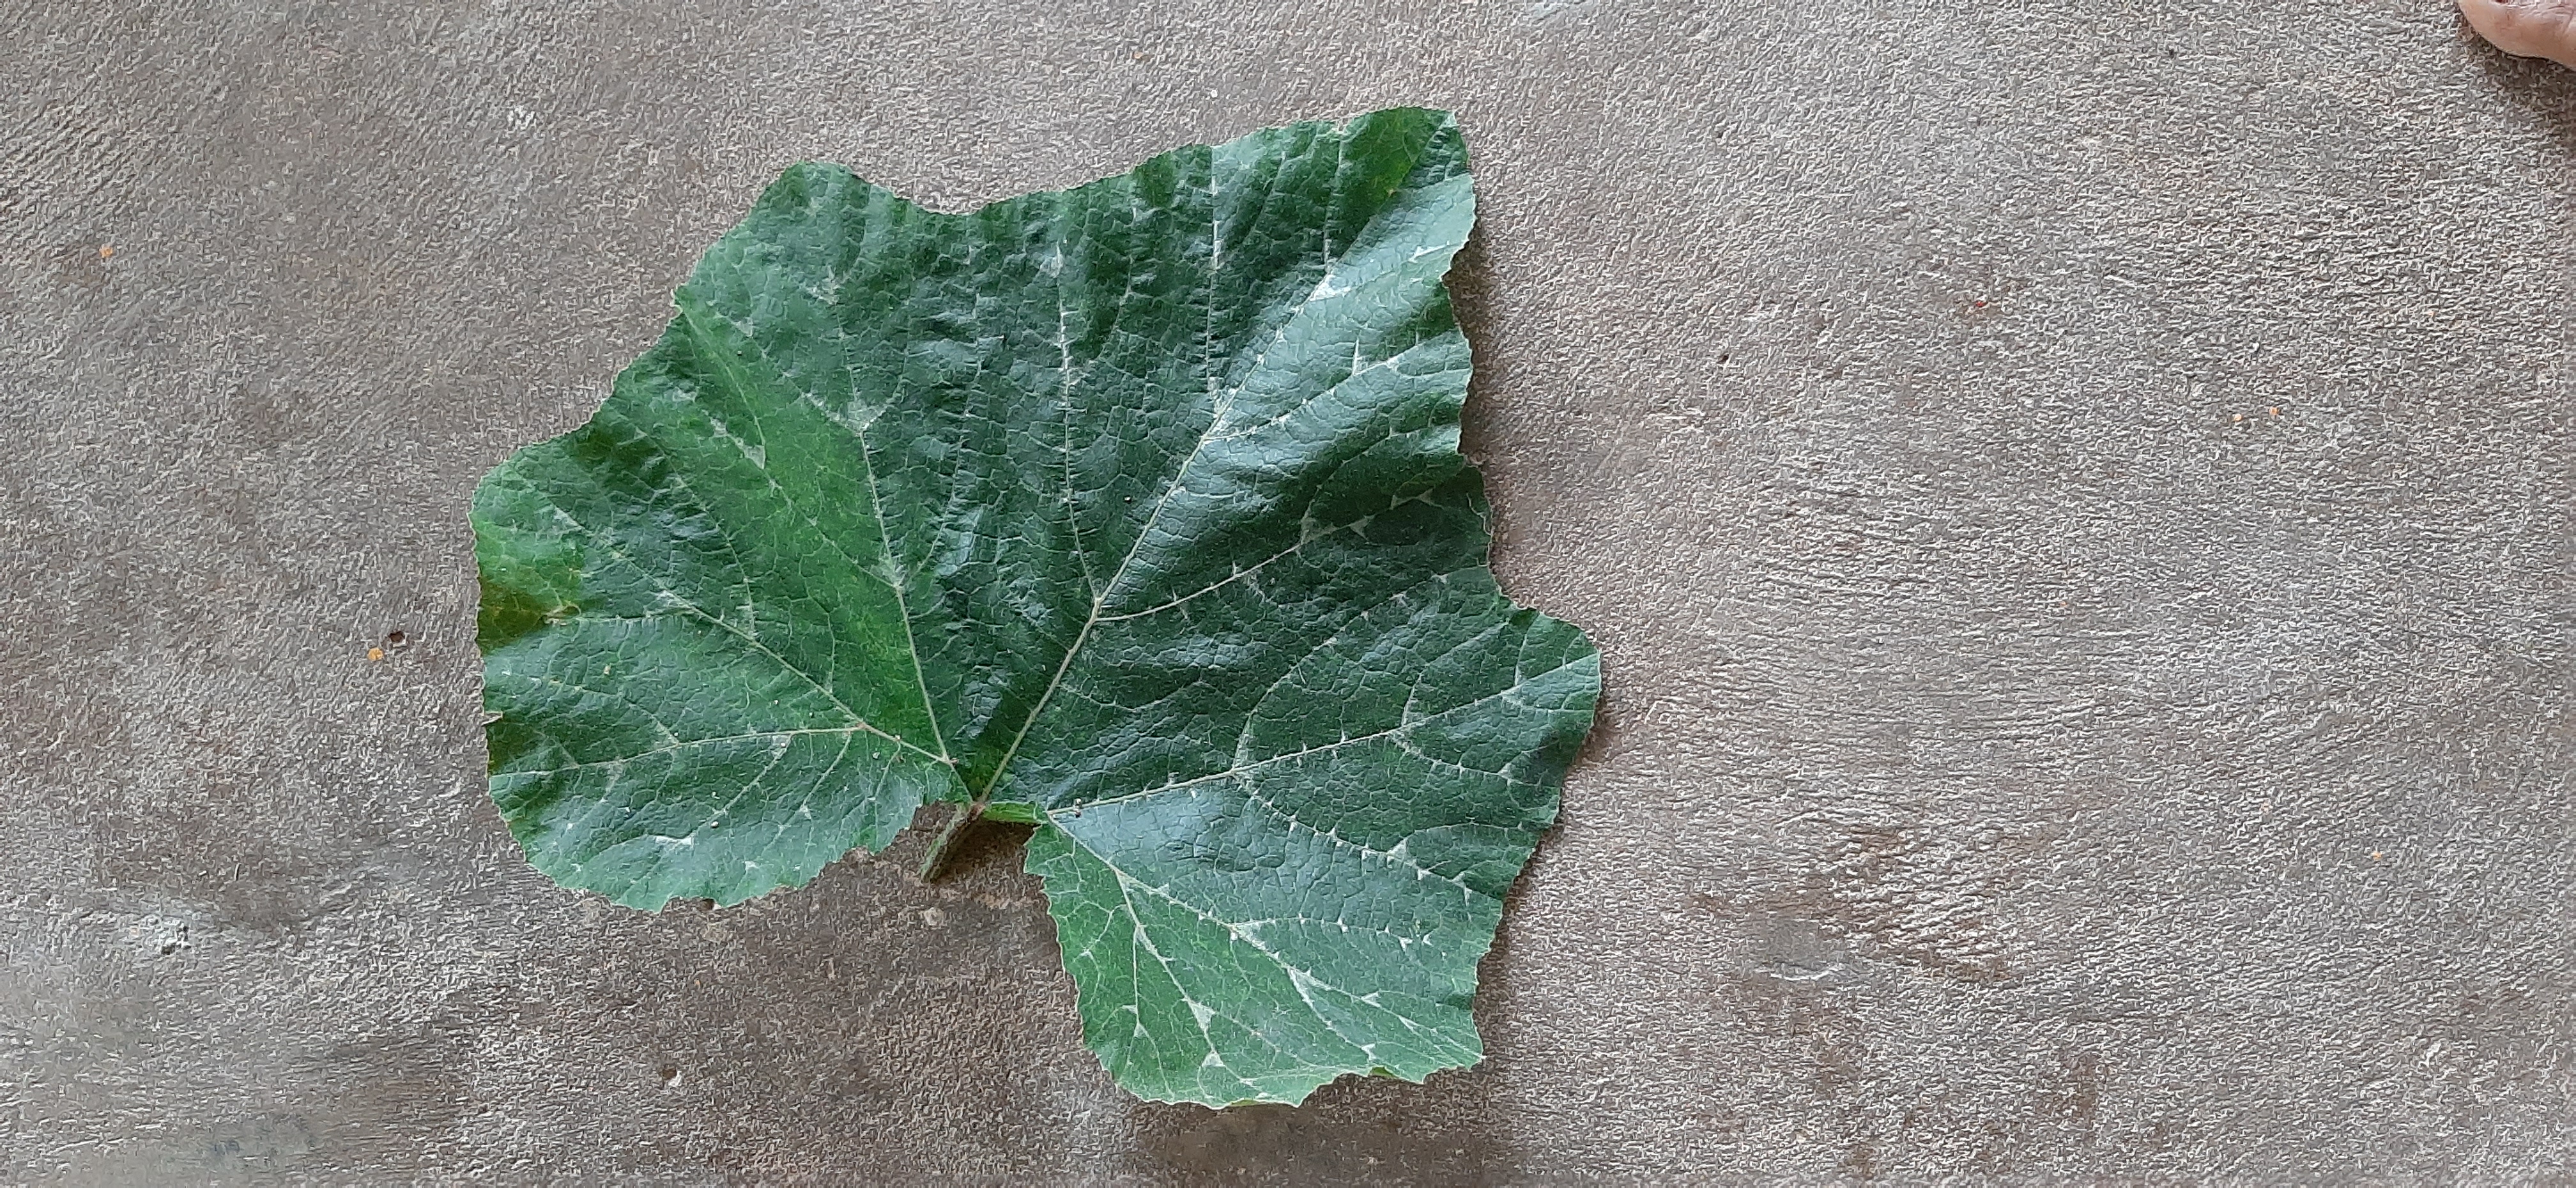
Plant: Pumpkin